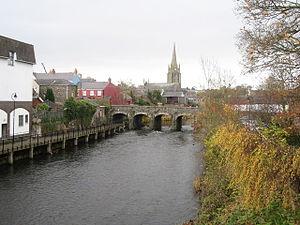
Antrim est la deuxième plus grande ville du comté d'Antrim dans le nord-est de l'Irlande du Nord après Ballymena, sur les bords de Six Mile Water, à un peu plus de deux kilomètres au nord-est du Lough Neagh. La ville est le centre administratif pour le comté d’Antrim. Elle se situe à 35 kilomètres au nord-ouest de Belfast.